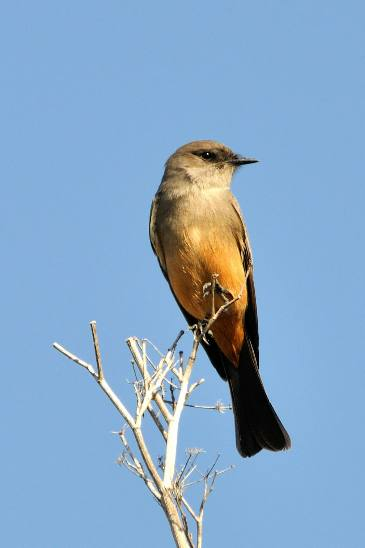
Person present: No